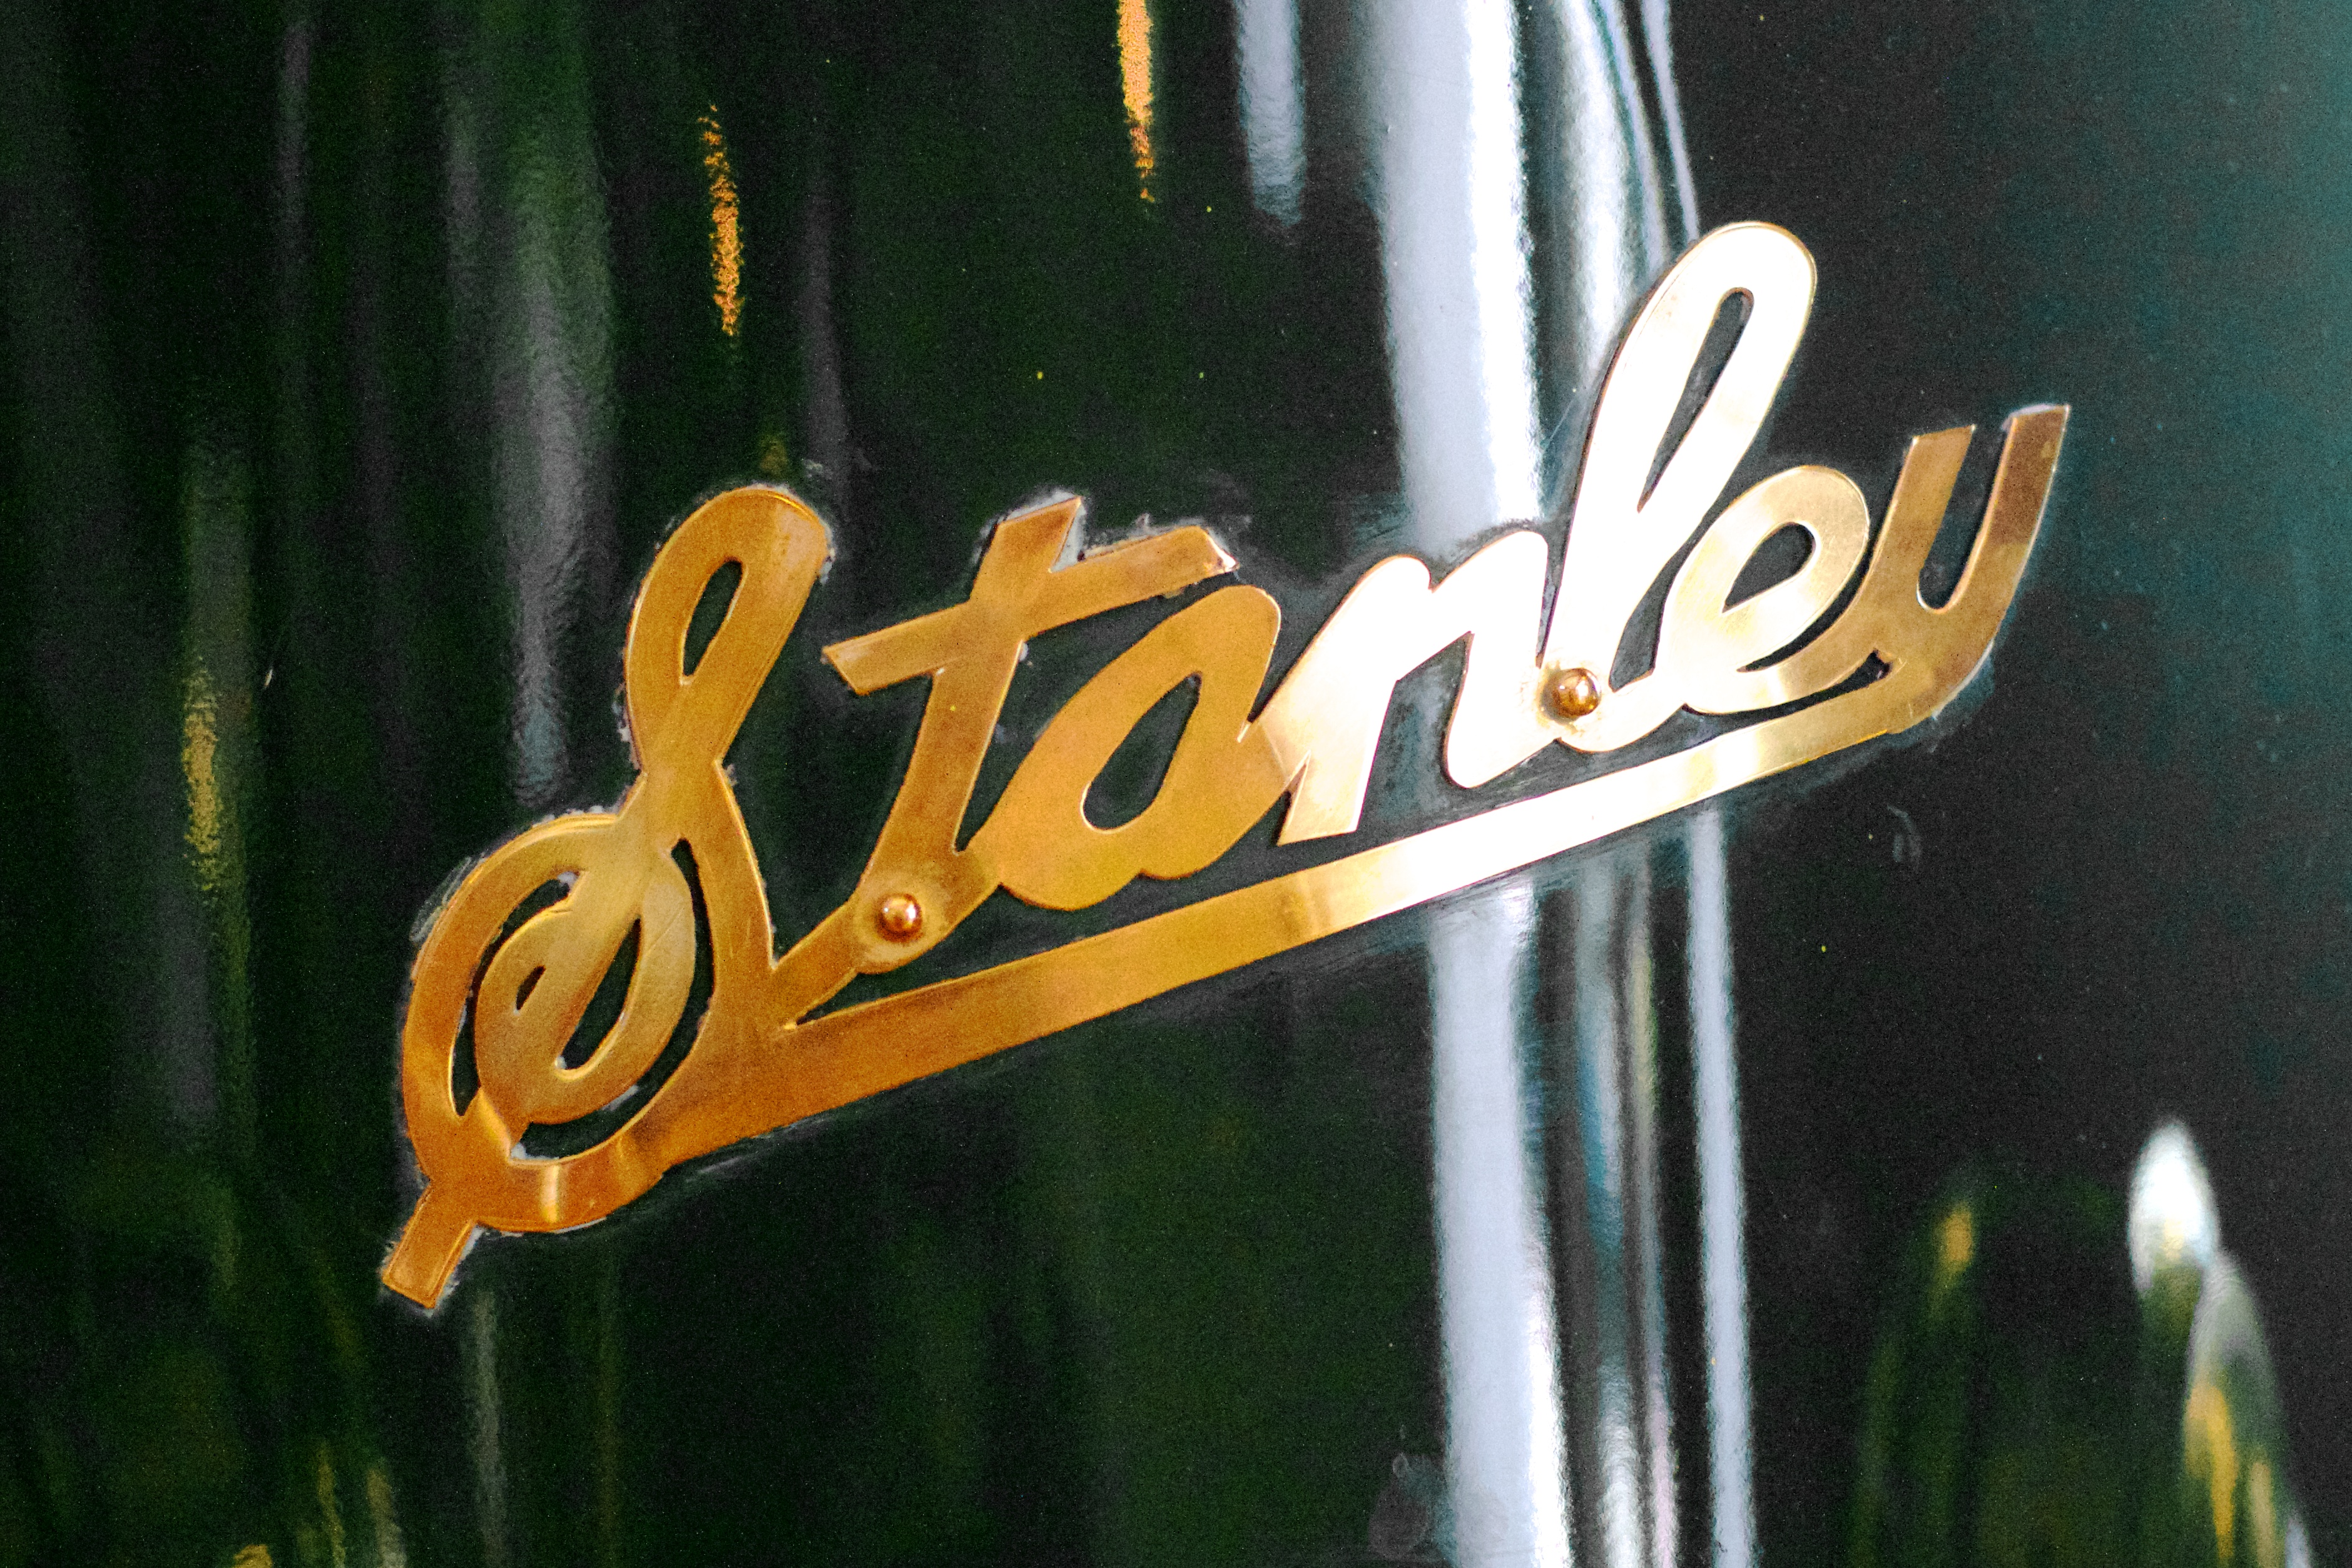
flower, number, sign, green, yellow, graffiti, signage, neon, neon sign, font, art